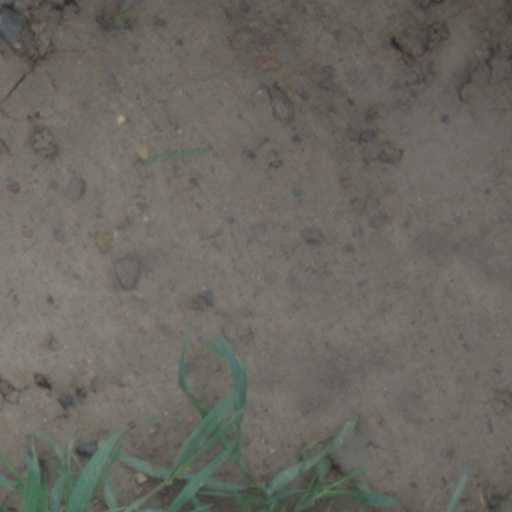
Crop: wheat